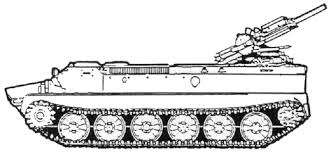
Label: MT_LB